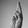
ASL letter: R